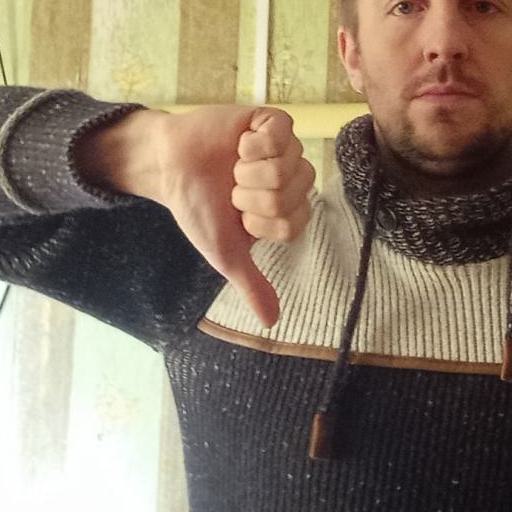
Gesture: dislike